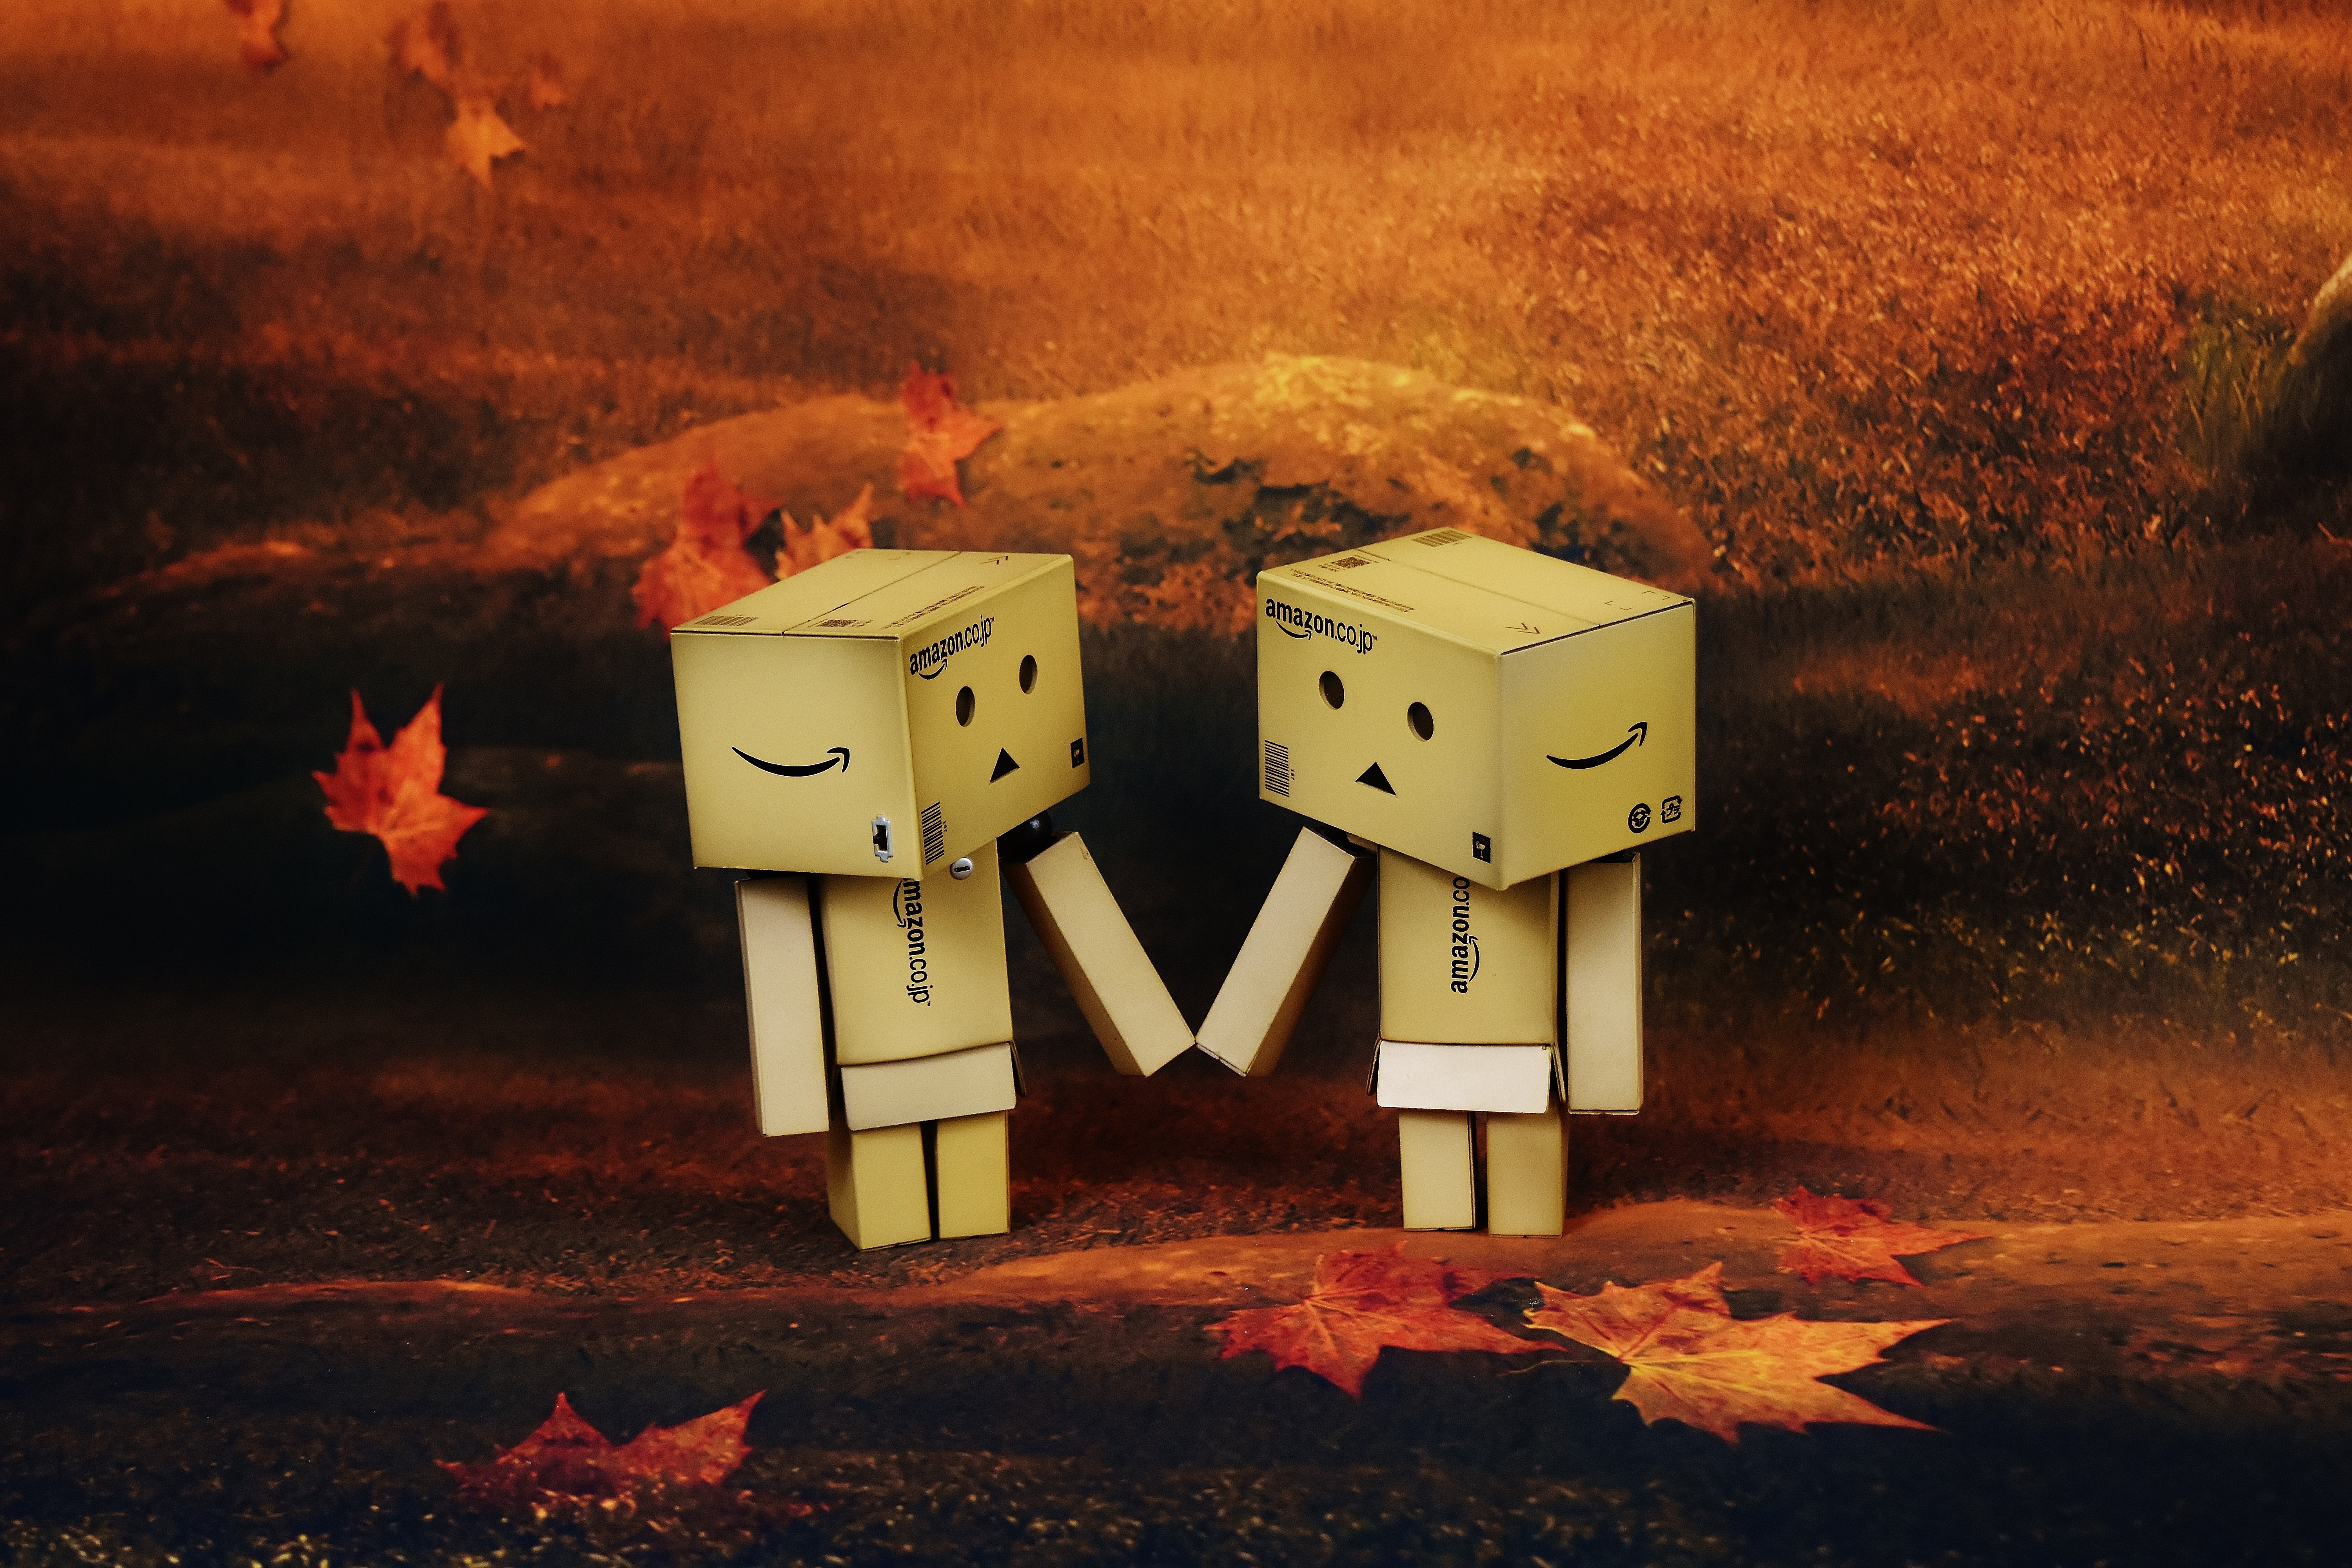
night, cute, love, evening, red, autumn, romance, romantic, darkness, funny, connectedness, danbo, screenshot, hold hands, computer wallpaper